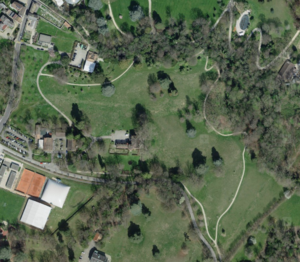
Photo satellite, de Swisstopo, du Château de Penthes, à Pregny-Chambésy (GE), en Suisse.
Le château de Penthes est un château situé dans la commune de Pregny-Chambésy, dans le canton de Genève, en Suisse. Le château se situe dans le parc de l'Impératrice. Le château est classé Bien culturel d'importance régionale.